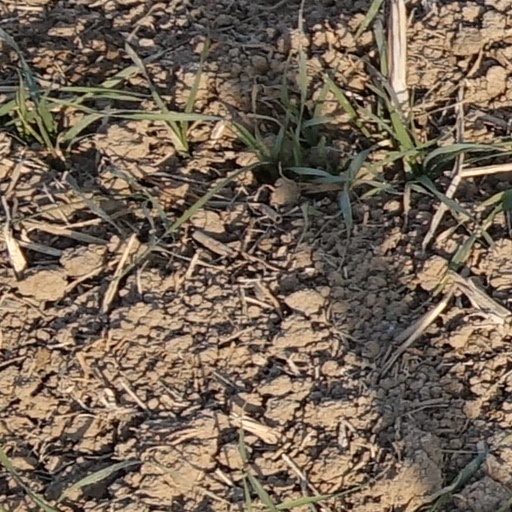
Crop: wheat